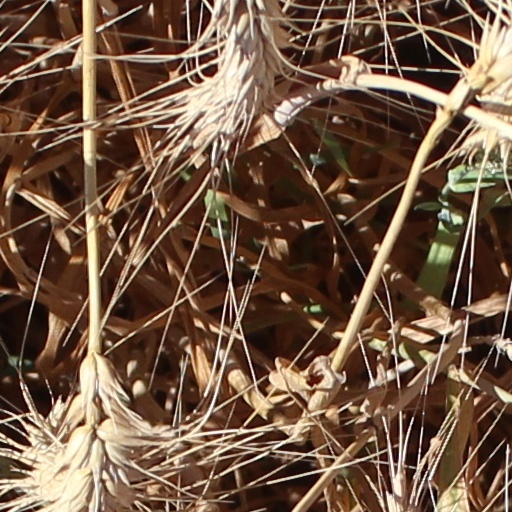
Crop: wheat